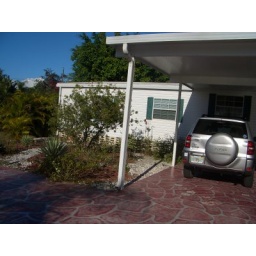
Driveway, small garden to the left, dining room window and guest bedroom in front corner